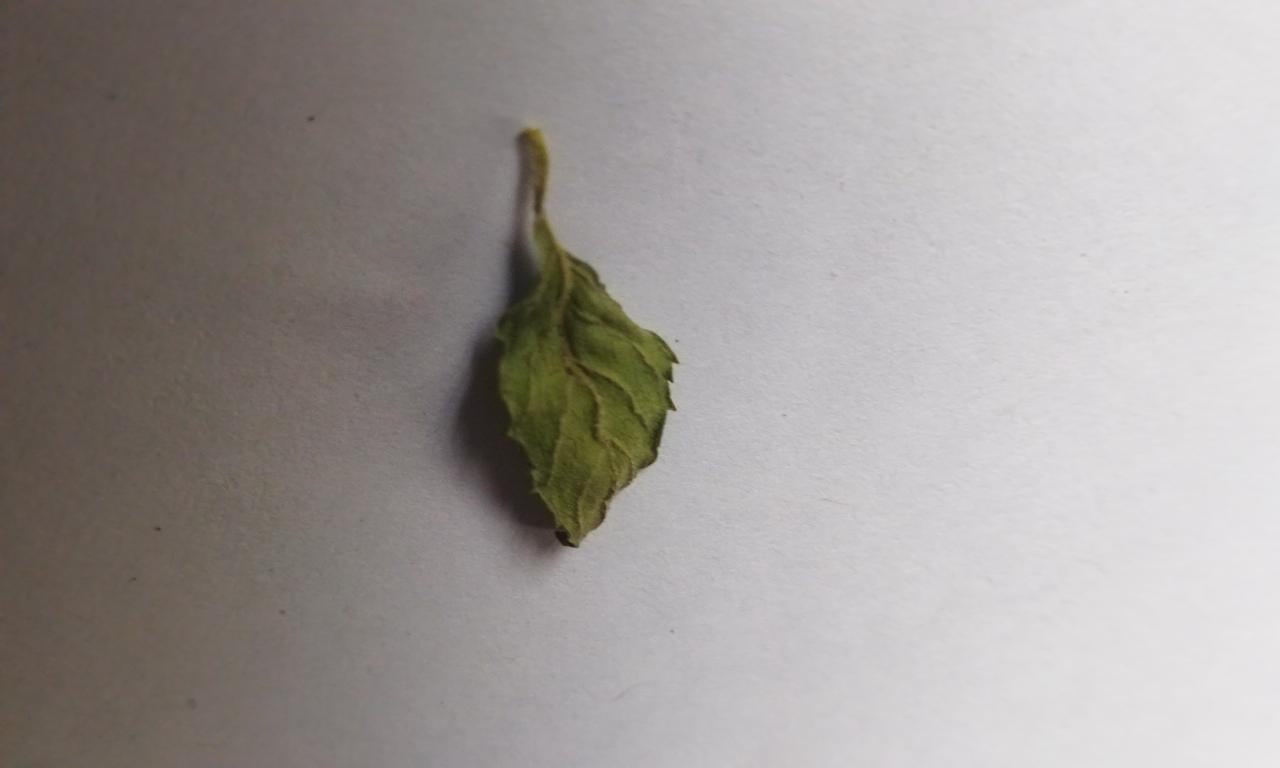
Label: Dried